Talking Right

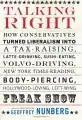
First edition cover

Talking Right, subtitled How Conservatives Turned Liberalism into a Tax-Raising, Latte-Drinking, Sushi-Eating, Volvo-Driving, New York Times-Reading, Body-Piercing, Hollywood-Loving, Left-Wing Freak Show, is a 2006 book by Geoffrey Nunberg, who applies his expertise as a linguist to the United States Democratic Party's failure to win elections.